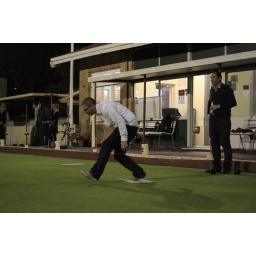
north of river meets south in an epic battle on the sandy greens of the north freo bowls club.